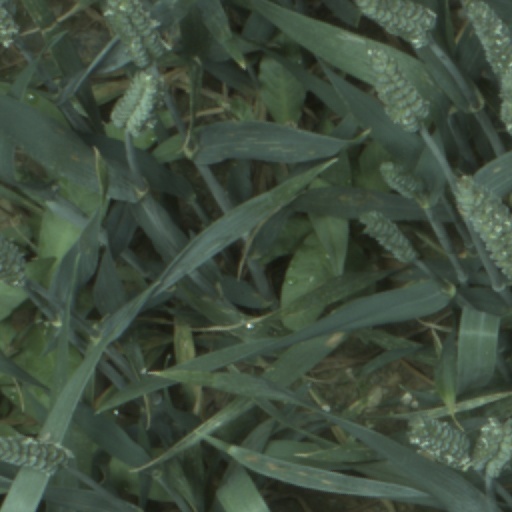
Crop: wheat